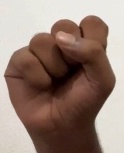
ASL sign: S